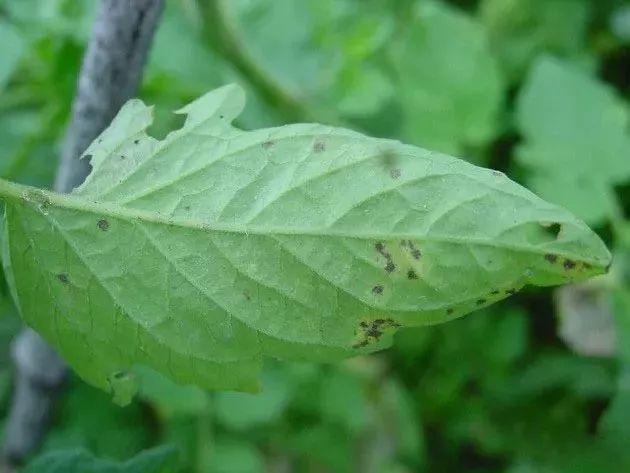
Plant: Tomato
Disease: tomato bacterial leaf spot